German space programme

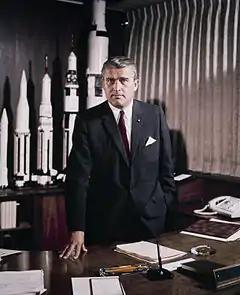
Wernher von Braun (1912–1977) was the technical director of Nazi Germany's missile programme before his migration to the United States.

While the idea of spaceflight had been explored by novels before, Hermann Oberth’s book was influential in propagating the idea of space flight. The book eventually inspired the establishment of the (Society for Space Travel) in 1927, where amateur rocket scientists collaborated to advance the field of liquid-fueled rocketry. Between the 1930s and 1940s, Nazi Germany researched and built operational ballistic missiles capable of suborbital spaceflight.